Pyongyang IV

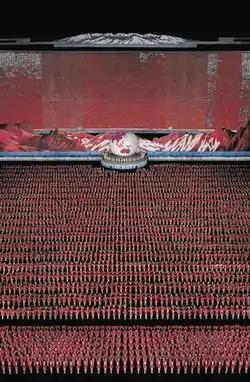
"Pyongyang IV" (2007) by Andreas Gursky

Pyongyang IV is a color photograph created by German photographer Andreas Gursky in 2007. It is part of the series "Pyongyang", consisting of seven photographs, digitally conceived, after his attendance at the Arirang Mass Games, that used to be held every year at the Rungrado May Day Stadium, in Pyongyang, the capital of North Korea, in tribute to the late Communist ruler Kim Il Sung.